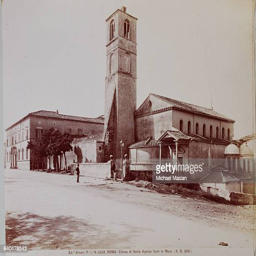
roman catholic place of worship outside the city wall built